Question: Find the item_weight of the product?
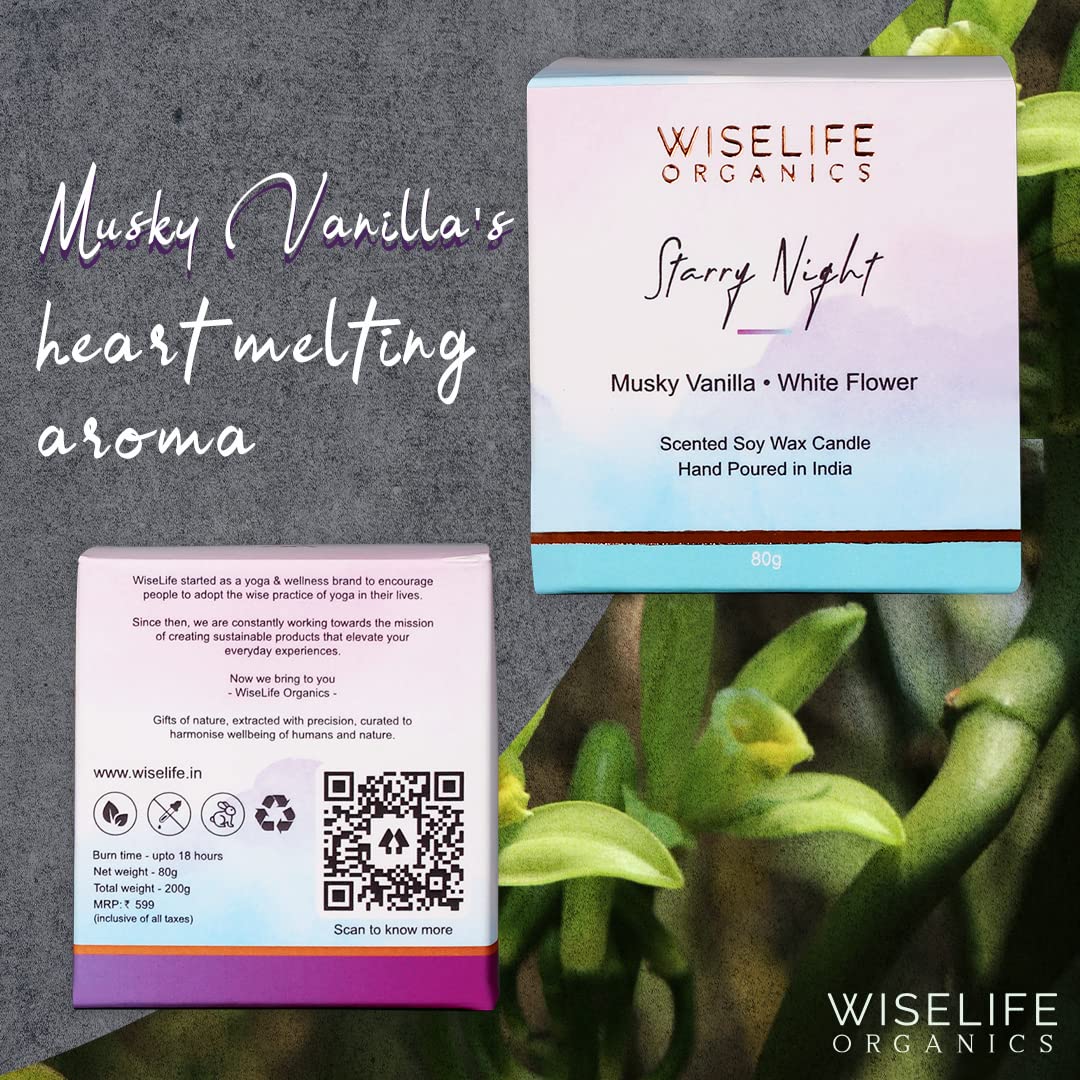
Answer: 80 gram